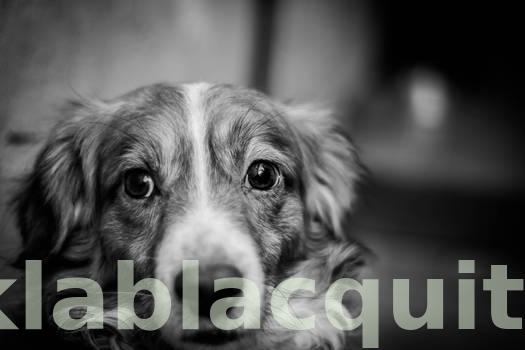
Label: Watermark